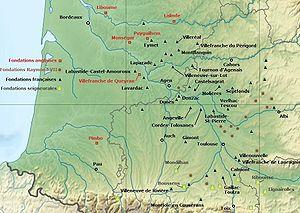
Carte des bastides existantes en 1271
Contrairement au terme provençal qui désigne une construction en pierre, la bastide de Gascogne, du Haut-Languedoc et de Guyenne vient du languedocien bastida et désigne un village ou une ville qui a été construit sur un plan régulier et qui lui donne sa spécificité.
Sicard Alaman, vers 1210 - 10 juin 1275) est un chevalier languedocien. Il est successivement gérant des domaines du Comte de Toulouse Raymond VII, Régent du Comté de Toulouse de septembre 1249 à la majorité de la Comtesse Jeanne et durant son départ à la huitième croisade.